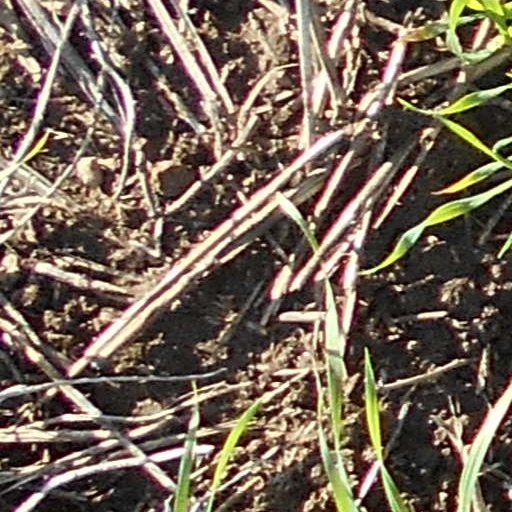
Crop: wheat